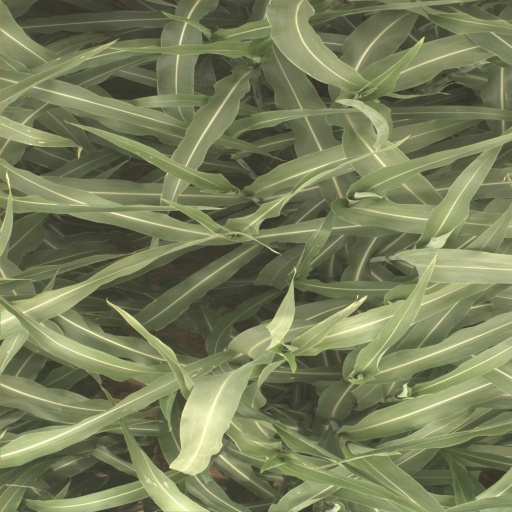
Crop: sorghum